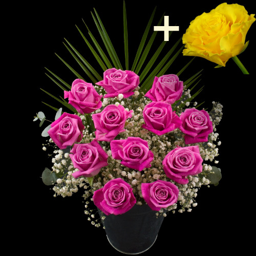
biological genus surrounded by pink roses